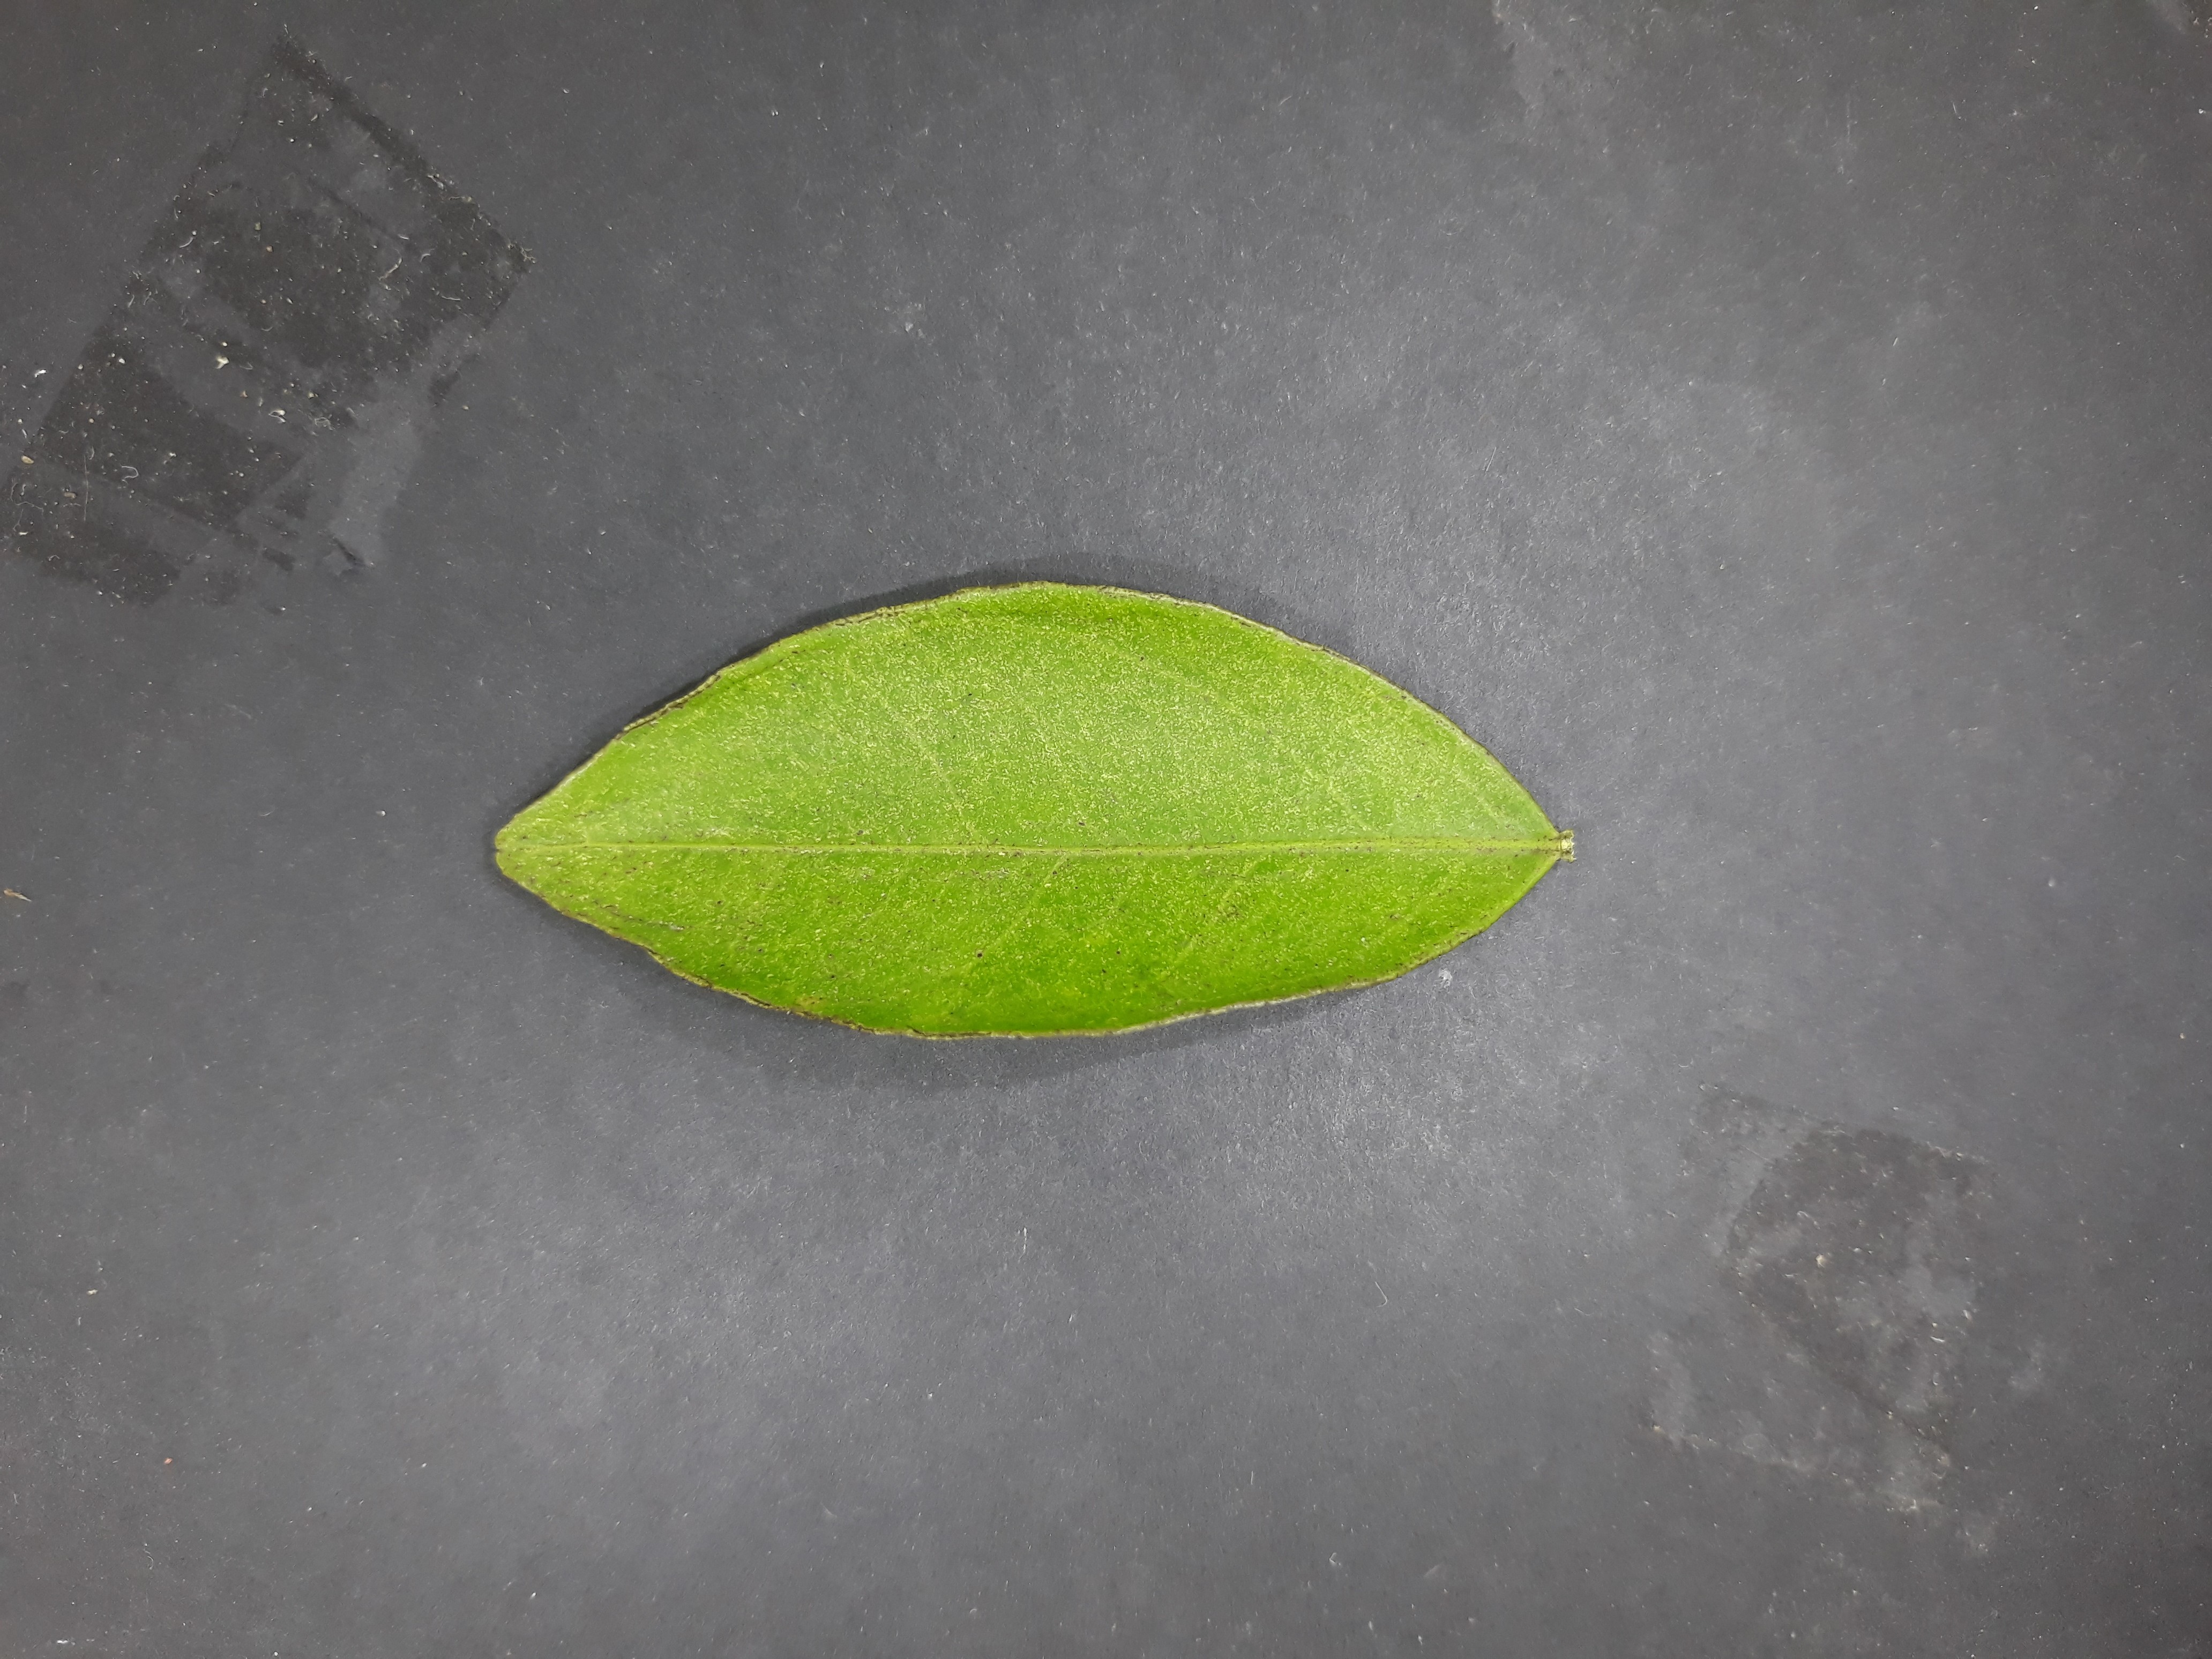
Label: Texas_mite